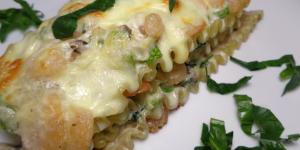
lasana de camarones y verduras